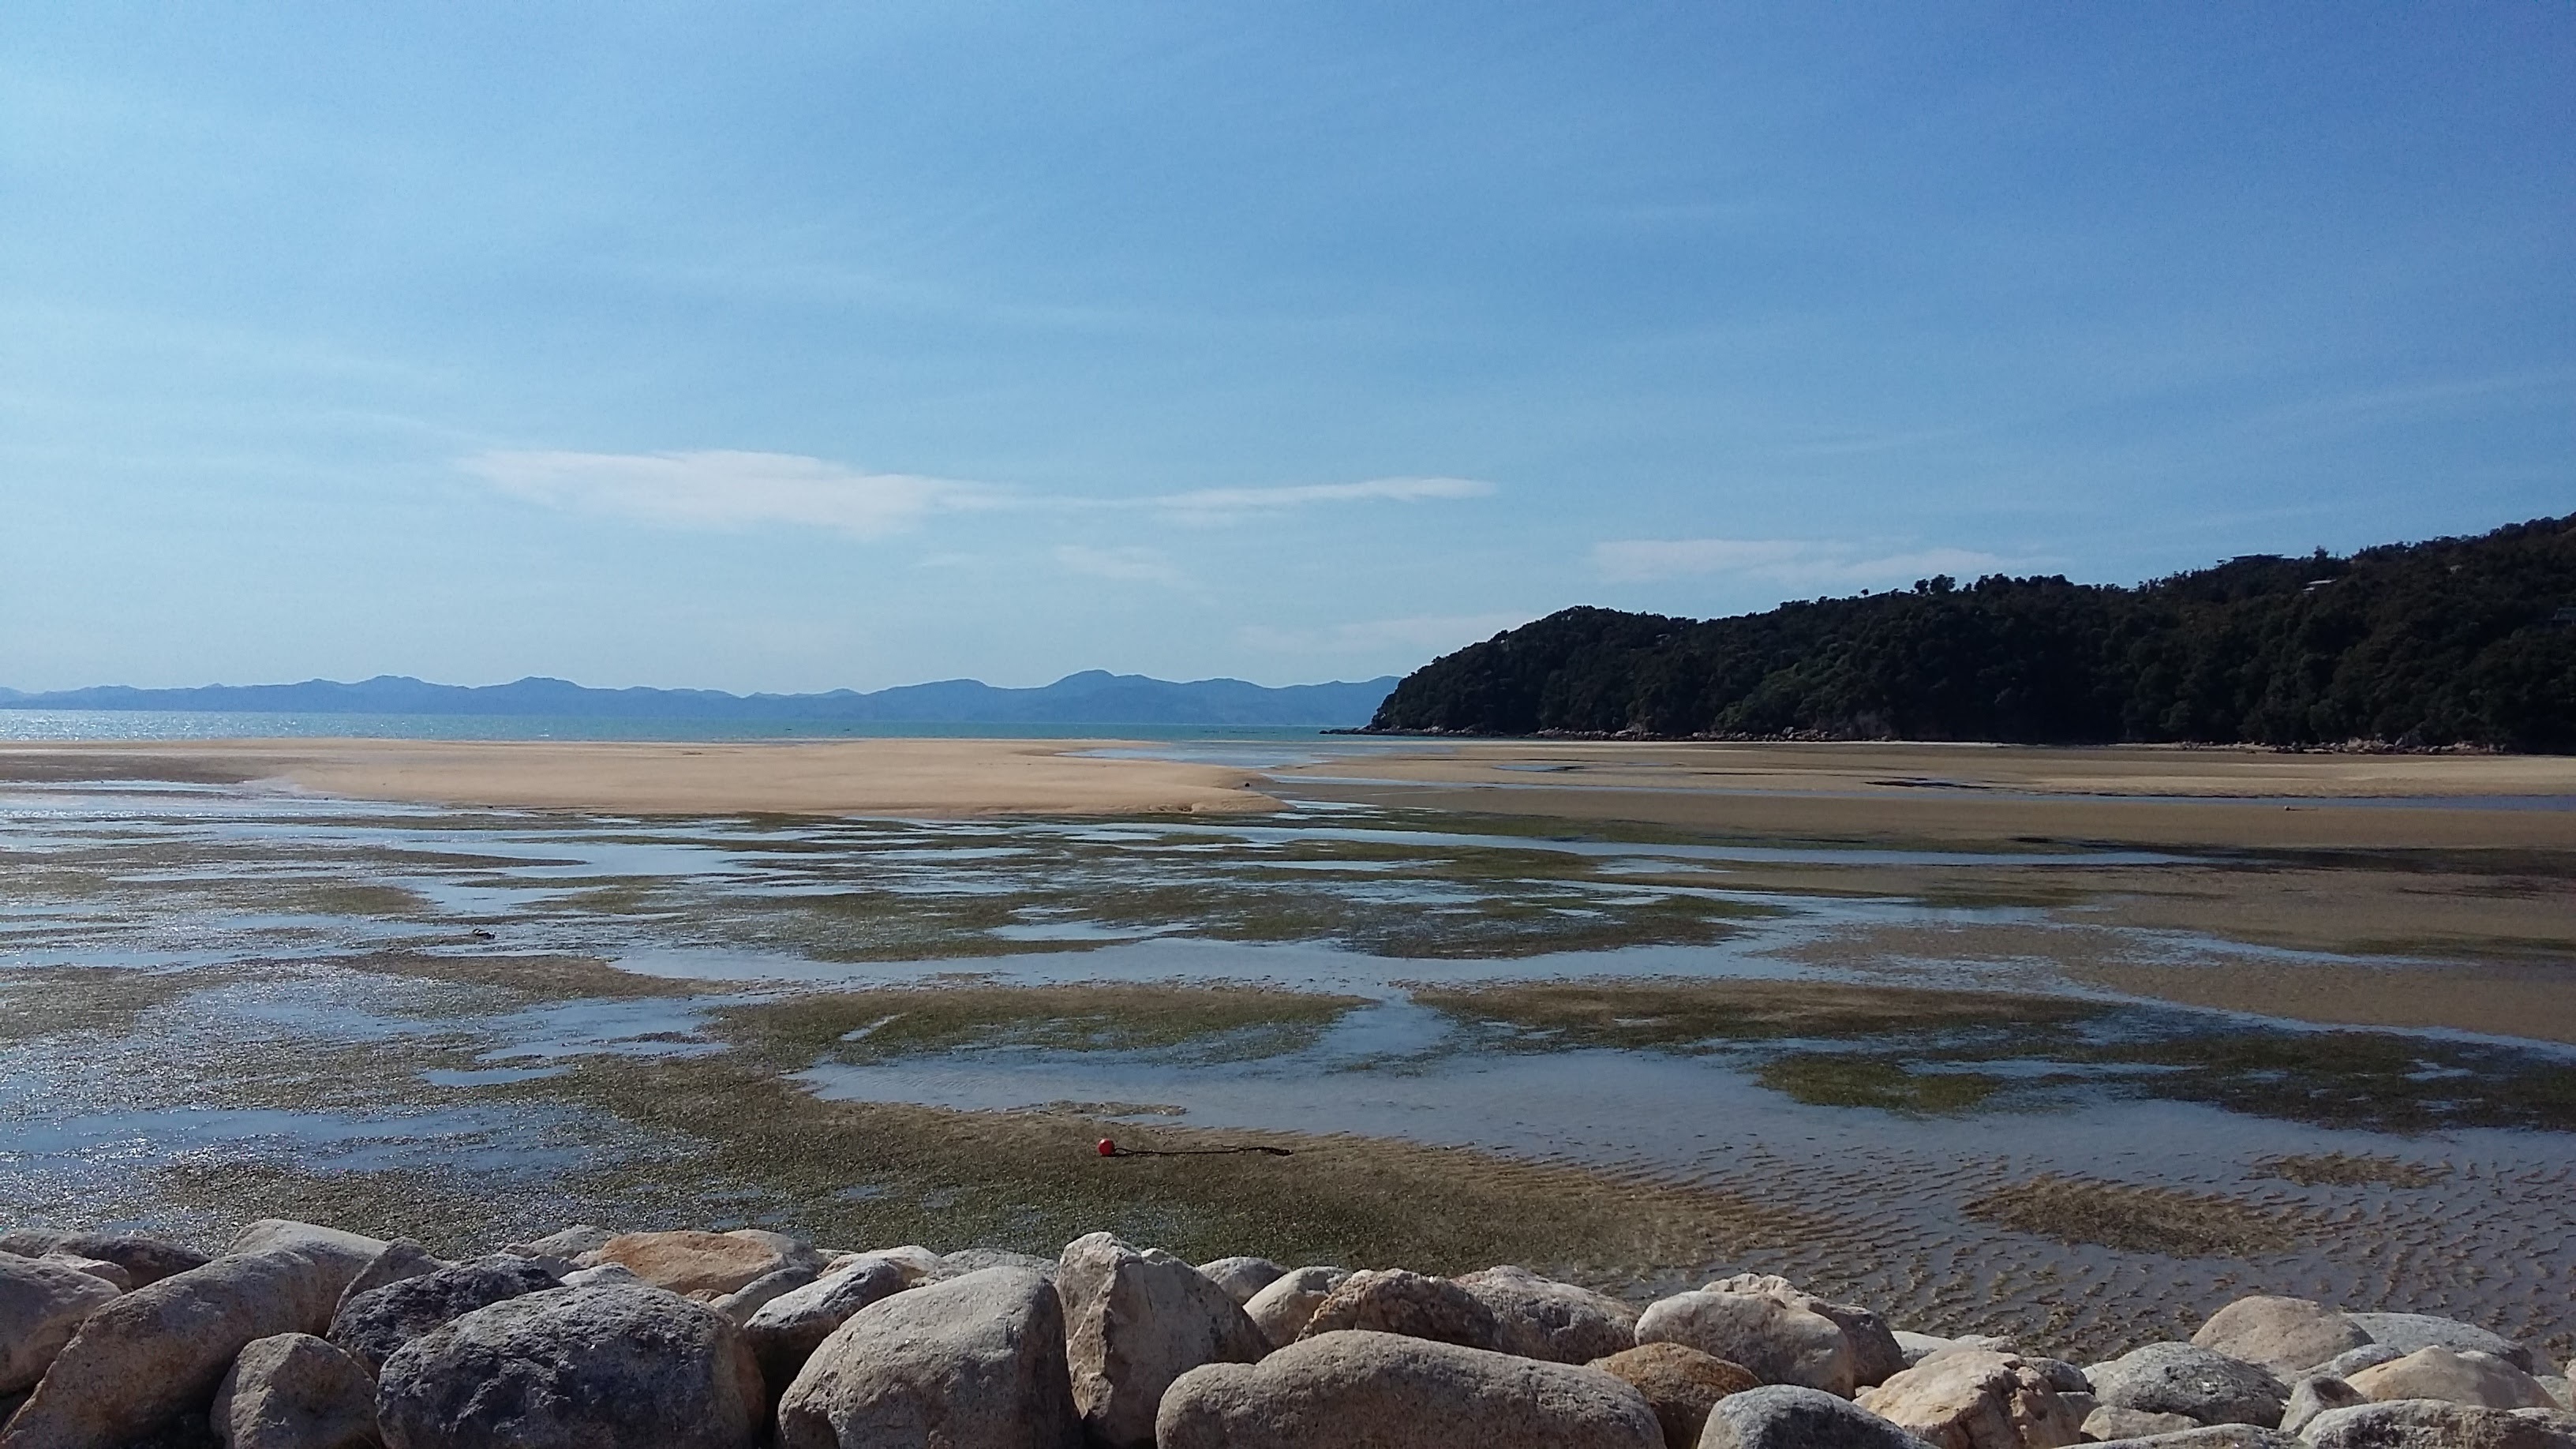
beach, landscape, sea, coast, water, nature, sand, rock, ocean, wilderness, sky, shore, lake, coastal, tide, panorama, summer, vacation, travel, panoramic, idyllic, cove, scenic, fishing, peaceful, park, scenery, holiday, bay, island, blue, reservoir, tourism, leisure, body of water, kiwi, outdoors, south, national, clouds, pastel, new zealand, new, zealand, nelson, loch, cape, destination, marahau, sandy bay, native forest, abel tasman national park, tasman, abel, oceania, panoramic view, natural environment